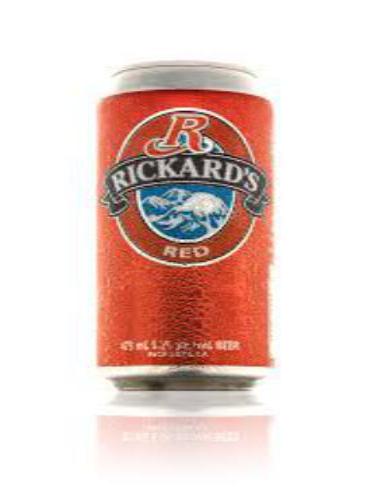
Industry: Food